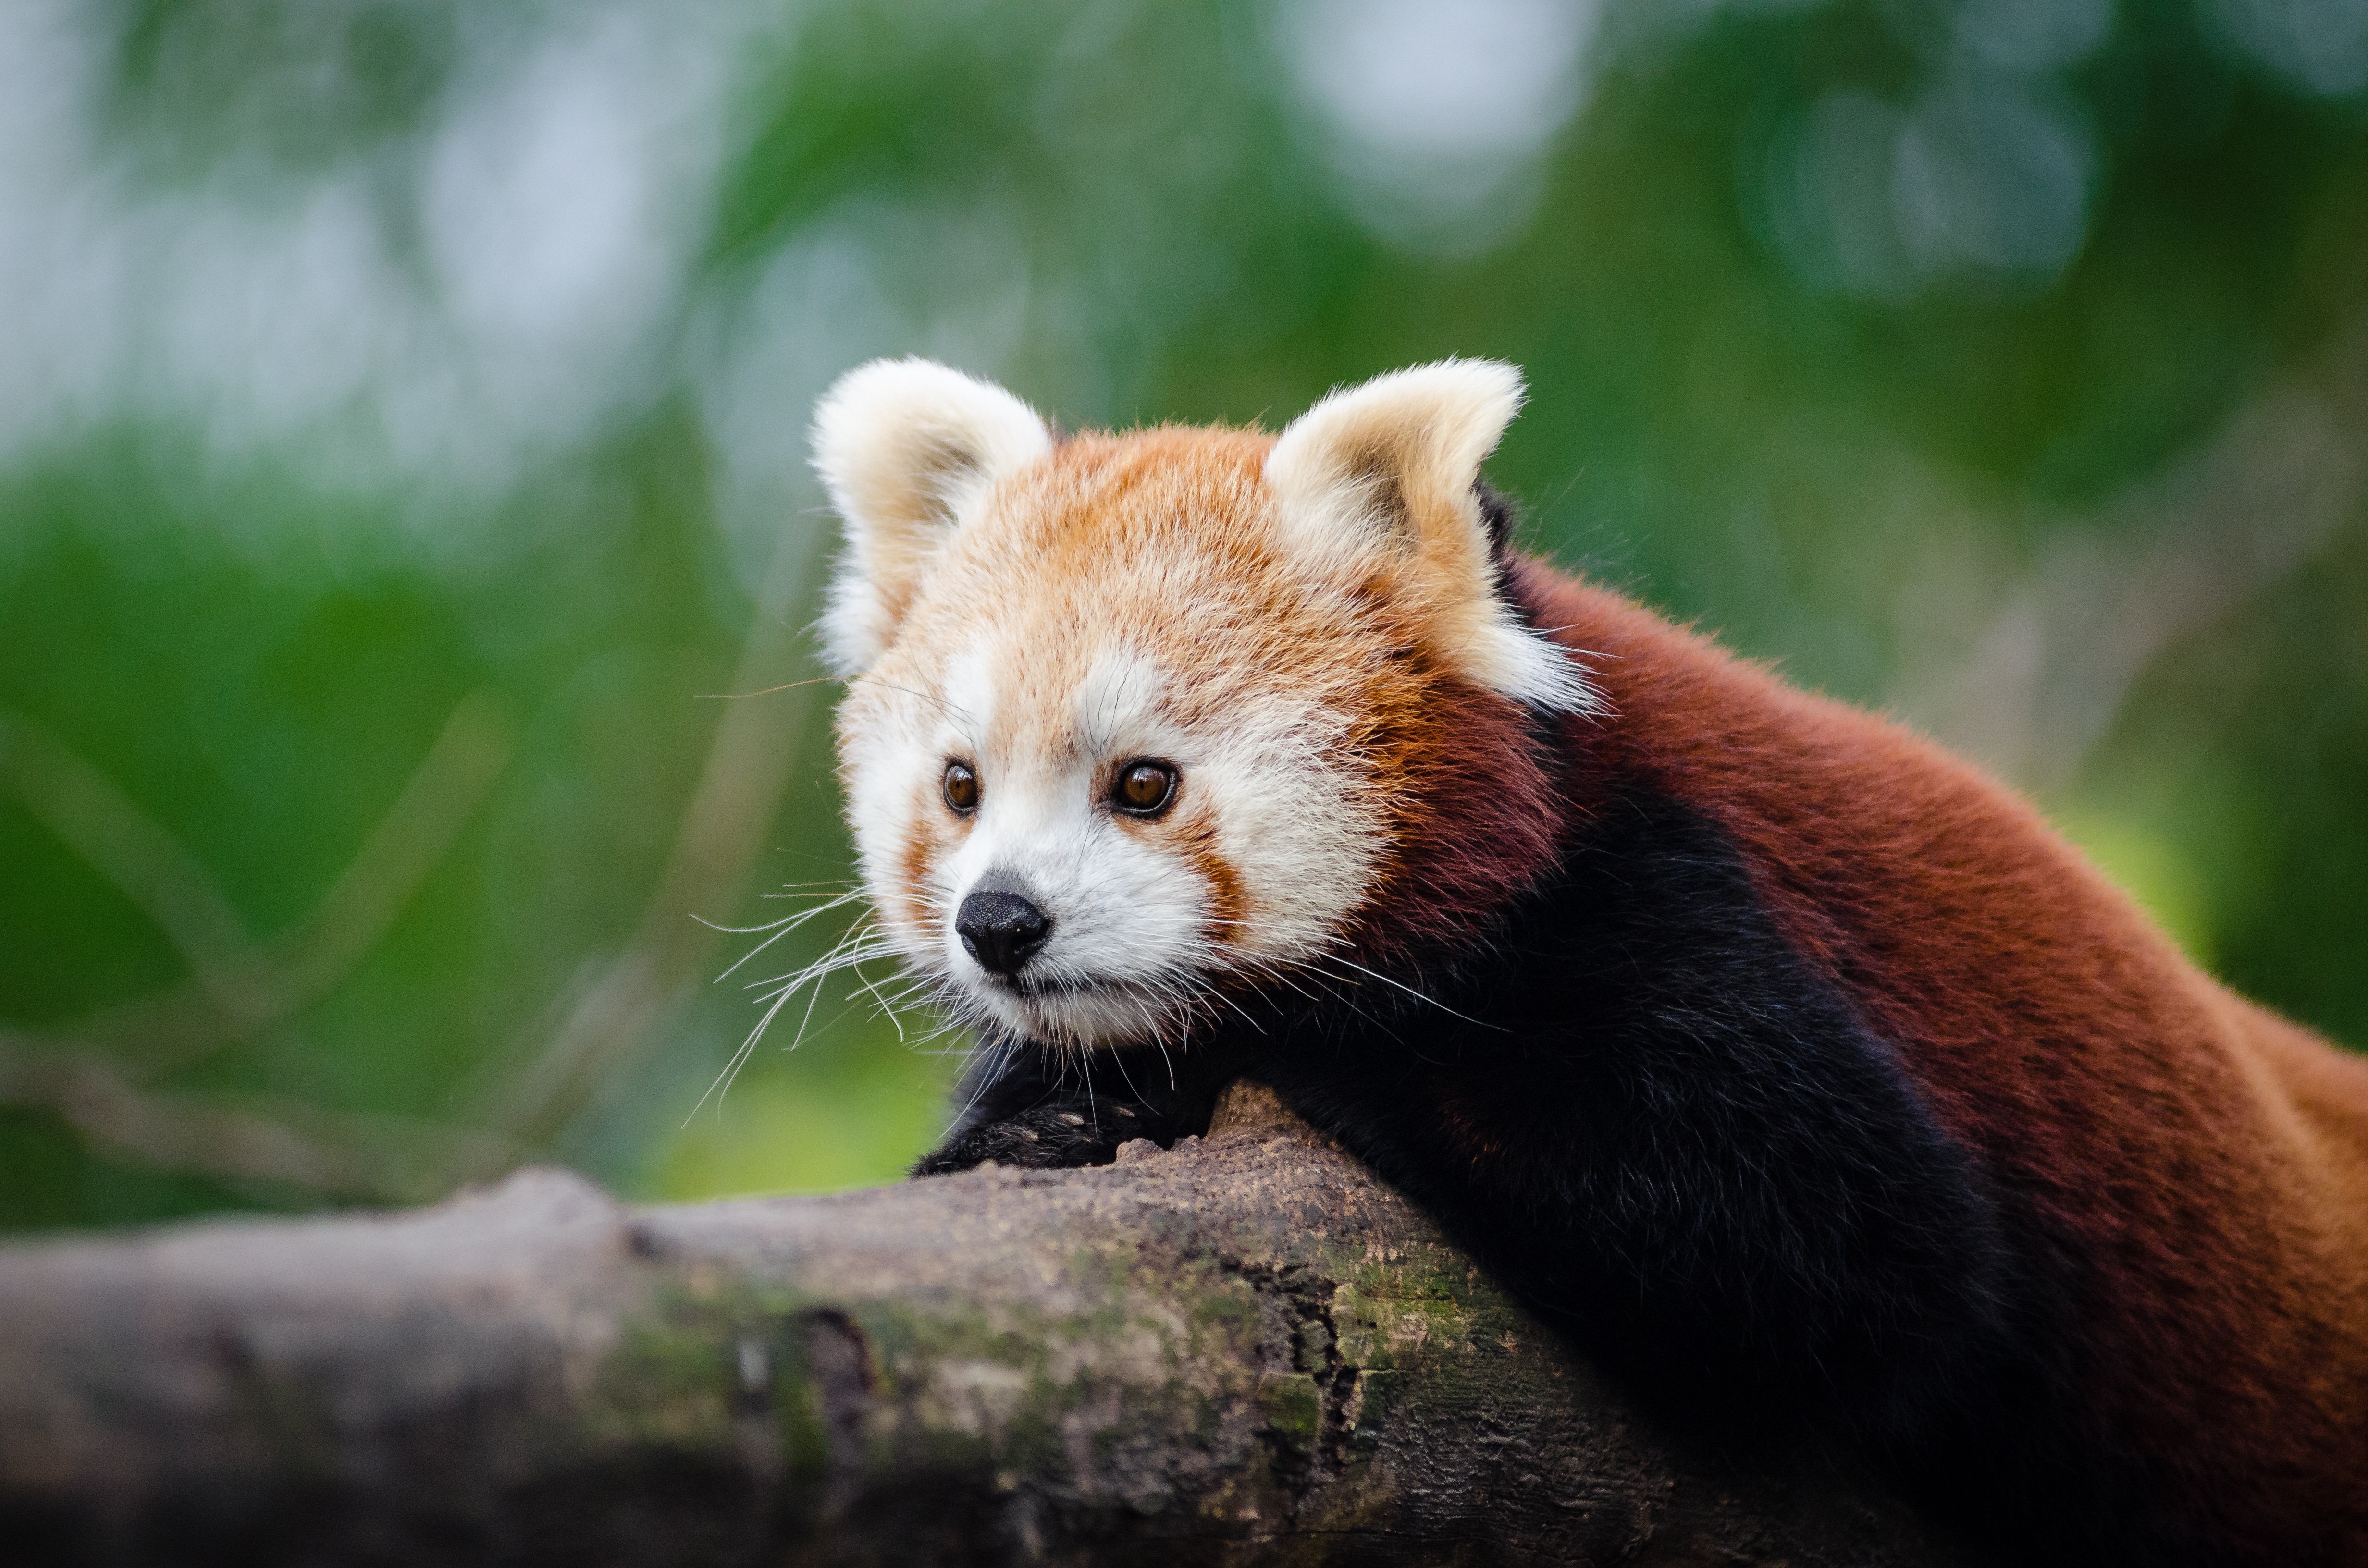
wilderness, blur, animal, cute, looking, wildlife, fur, mammal, fauna, tree trunk, red panda, close up, laying, wild animal, panda, whiskers, furry, vertebrate, blurry, resting, adorable, animal photography, dog breed group